Birgit Jürgenssen

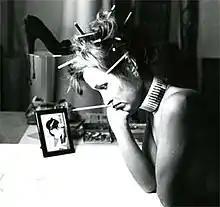
Birgit Jürgenssen

Birgit Jürgenssen (19492003) was an Austrian photographer, painter, graphic artist, curator and teacher who specialized in feminine body art with self-portraits and photo series, which have revealed a sequence of events related to the daily social life of a woman in its various forms including an atmosphere of shocking fear and common prejudices. She was acclaimed as one of the "outstanding international representatives of the feminist avant-garde". She lived in Vienna. Apart from holding solo exhibitions of her photographic and other art works, she also taught at the University of Applied Arts Vienna and the Academy of Fine Arts Vienna.